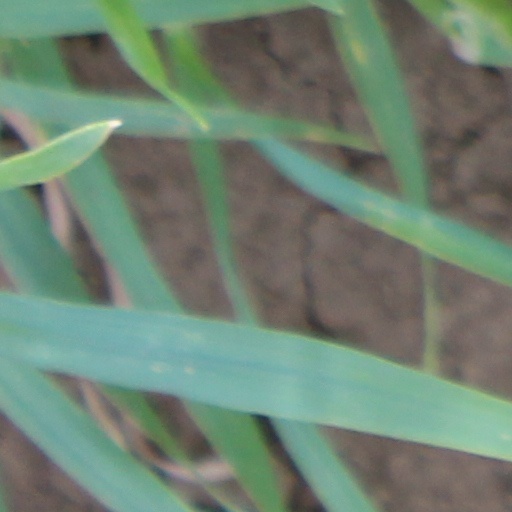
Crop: wheat